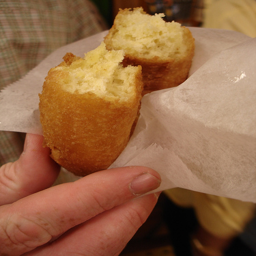
a person holds a doughnut in their hand
A person holds a donut with a bite missing.
A hand holds a half eaten doughnut within wax paper.
A hand is holding a half eaten doughnut.
A person holding a half eaten doughnut in paper